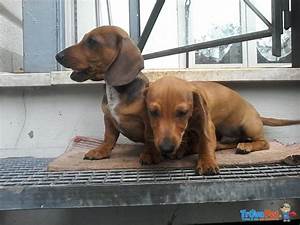
Label: cane